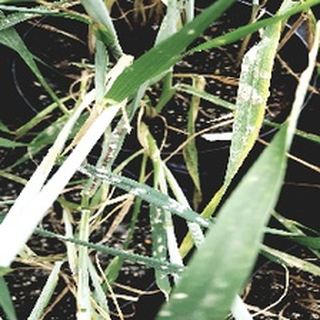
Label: wheat_mildew